John Vereker, 6th Viscount Gort

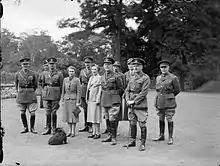
The Duke and Duchess of Gloucester, Lord Gort and Lady Gort, with staff officers at the Staff College, Camberley, prior to the departure of Lord Gort and his staff to France, November 1939

On the outbreak of the Second World War, Gort was appointed by Prime Minister Neville Chamberlain as the Commander-in-Chief of the British Expeditionary Force (BEF) in France, arriving there on 19 September 1939.